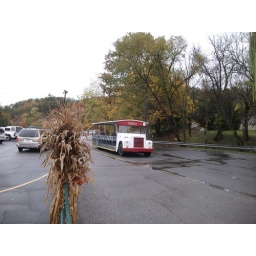
old international shuttle bus by superior coach